Book of Common Prayer (1662)

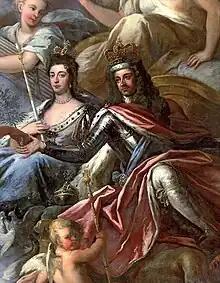
King William III and Queen Mary II, the Calvinist monarchs who replaced James II during the Glorious Revolution

Matthew Wren, a Laudian bishop locked in the Tower of London by the Parliamentarian Roundheads, remarked during his imprisonment that the prayer book "hath been long disused that not one of five hundred" were familiar enough with the prayer book that they would recognise any alterations. Despite this, Wren hoped that he could effect a revision that would resolve the issues that had made the prayer book so unpopular. This desire for effective revision was contemporaneous with a significant increase of interest in Anglican liturgical history; Hamon L'Estrange's 1659 "The alliance of divine offices" would be the only comparative study of the preceding prayer books for some time even following the 1662 edition's approval.